Rick Insell

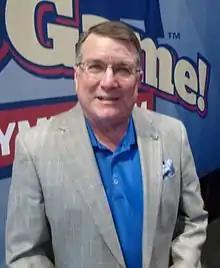

Rick Insell (born June 5, 1951) is the current head coach for the Middle Tennessee State University women's basketball team.